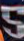
Number: 5